Paul Kiplimo Boit

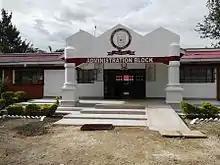
Paul Boit Boys High School Administration Block

Paul Boit served in various school boards and government institution. He also initiated his own schools such as Kapkong Primary, Paul Boit Boys High School and Sugoi Girls. He believed education was the key to empowering Kenyan thus he made all his schools public so that the community may benefit.